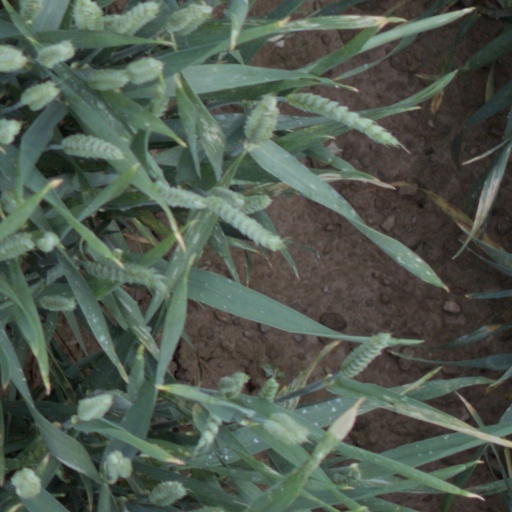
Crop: wheat